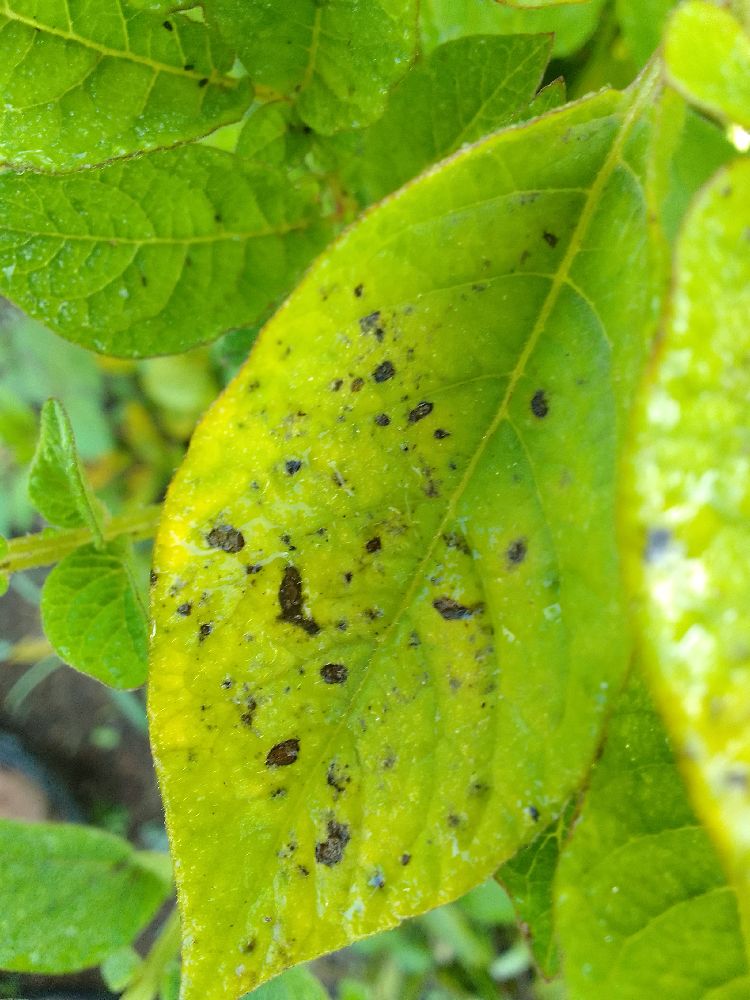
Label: Early blight